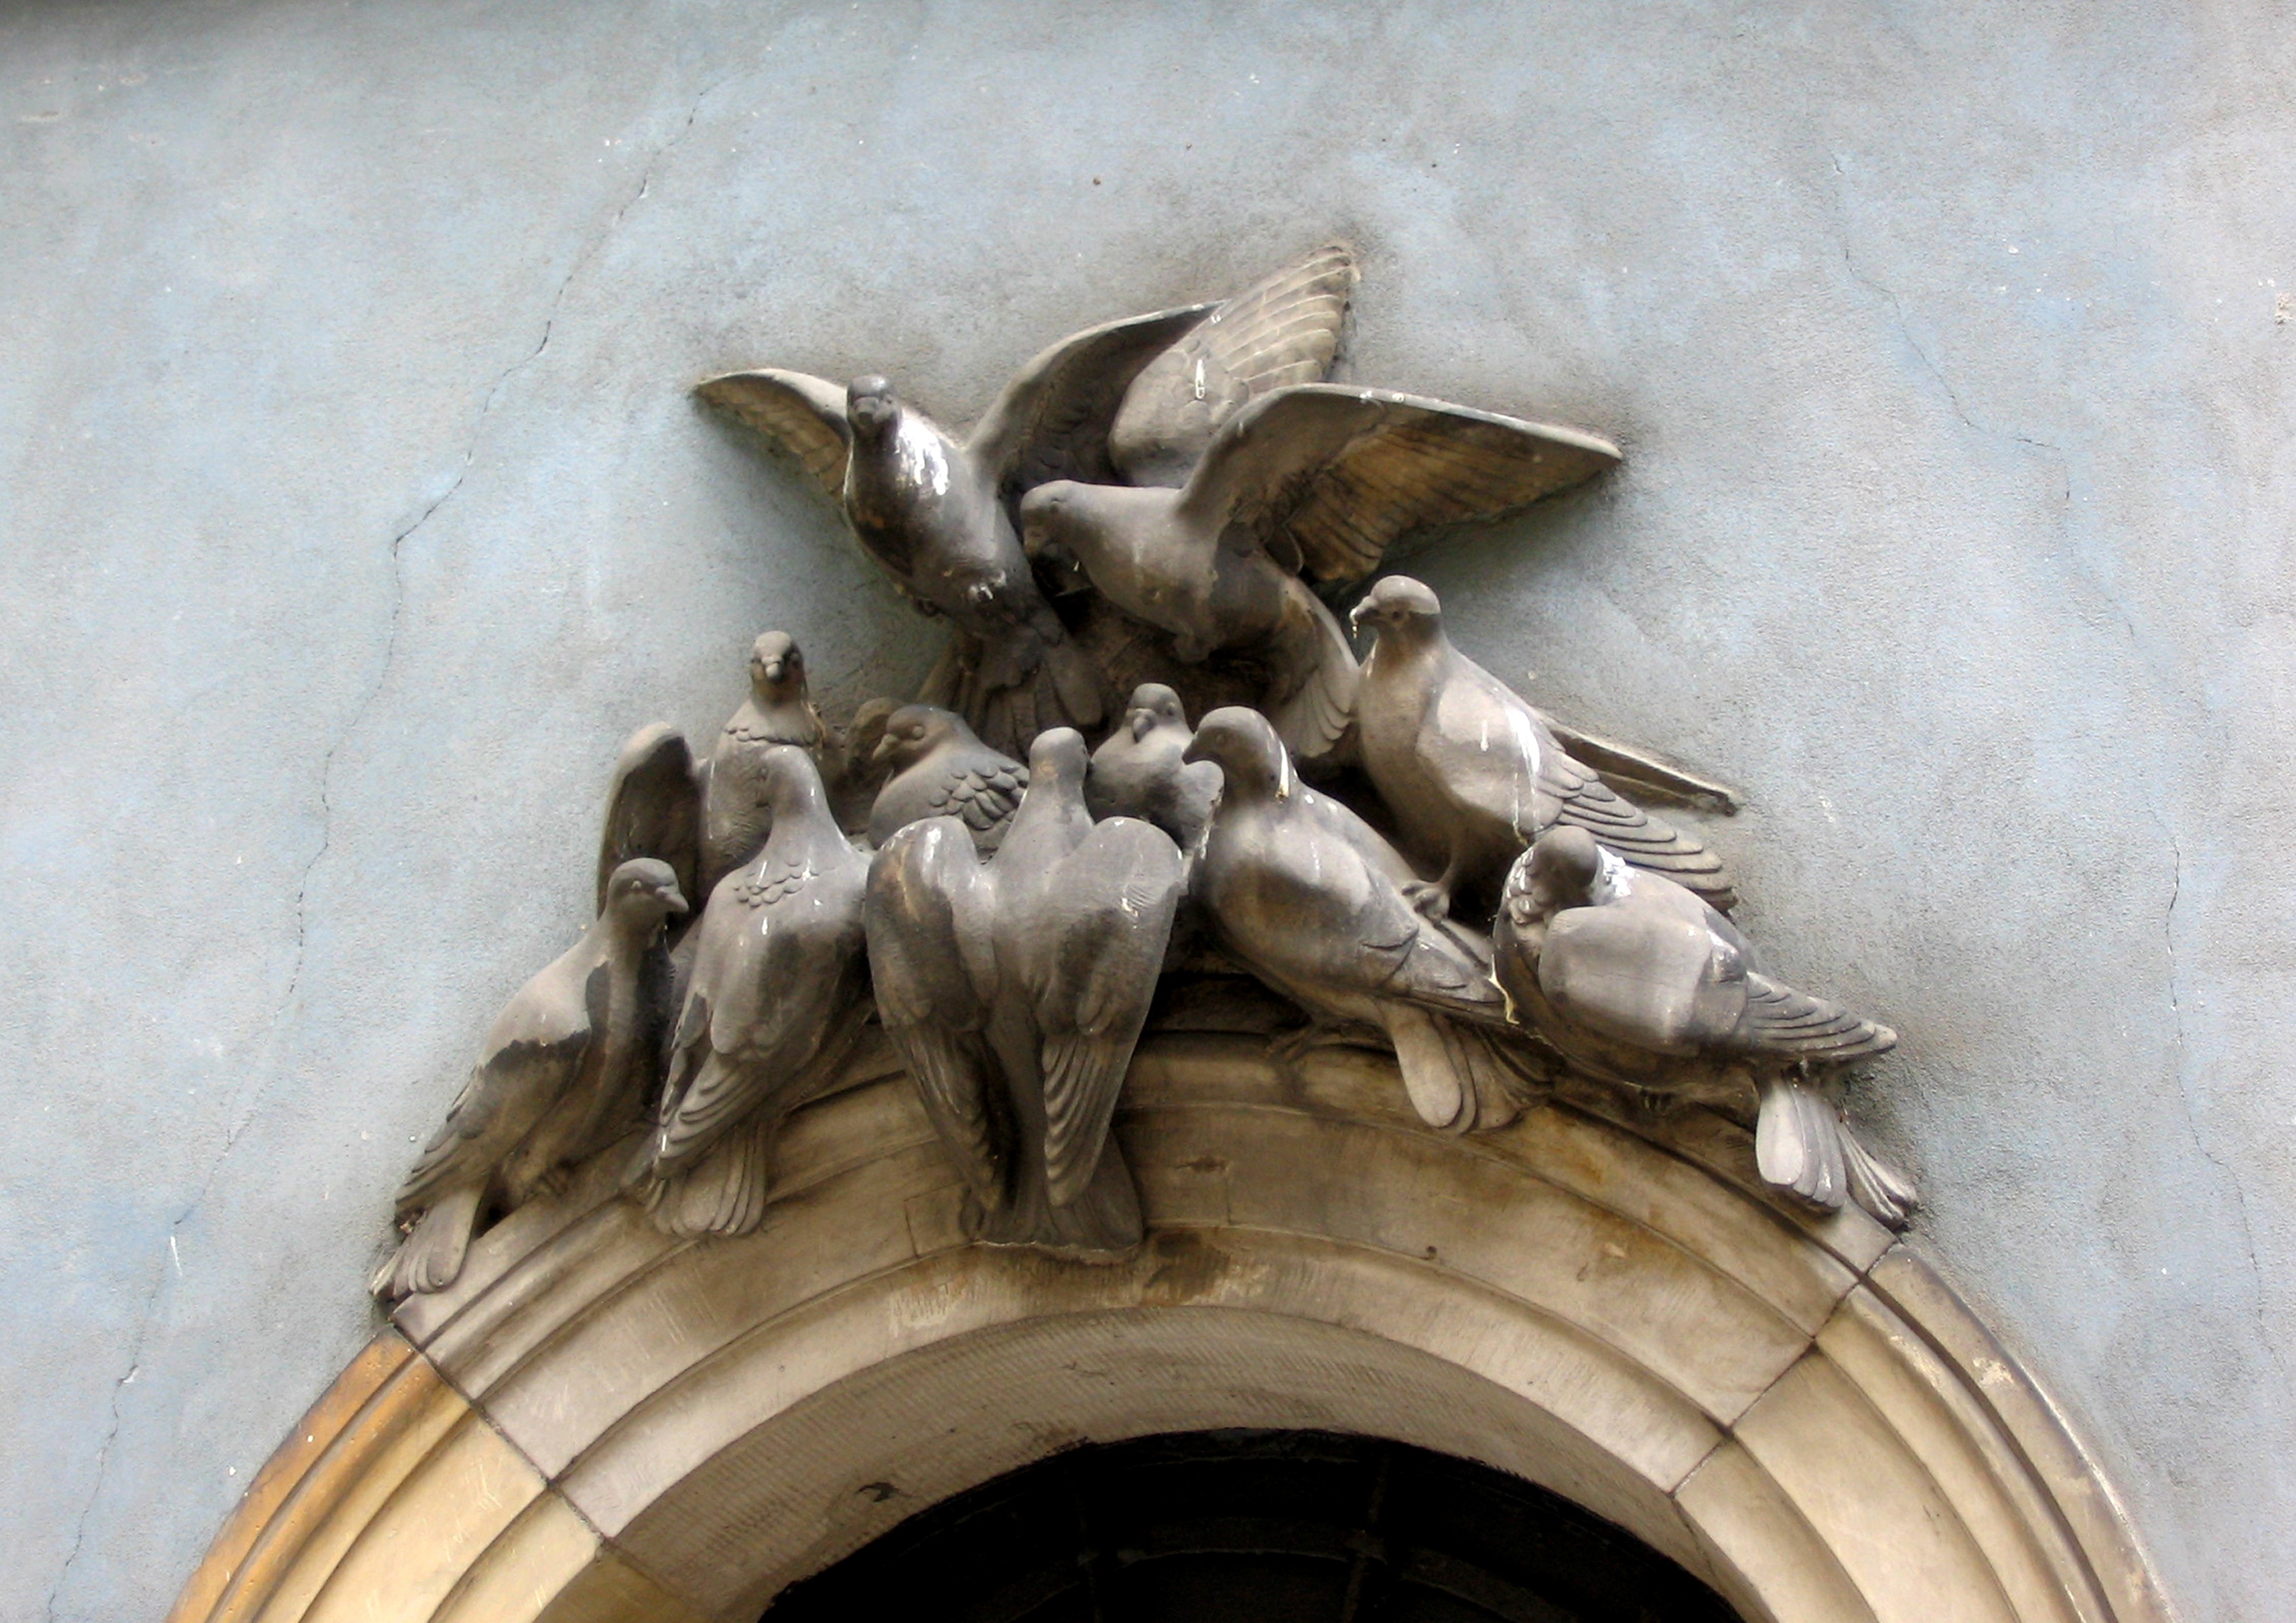
outdoor, architecture, wood, city, monument, travel, europe, statue, door, gargoyle, sculpture, capital, art, temple, poland, european, carving, water feature, polish, warsaw, ancient history